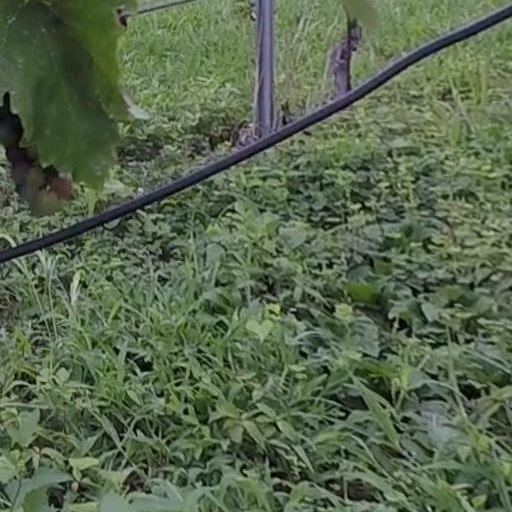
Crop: grape